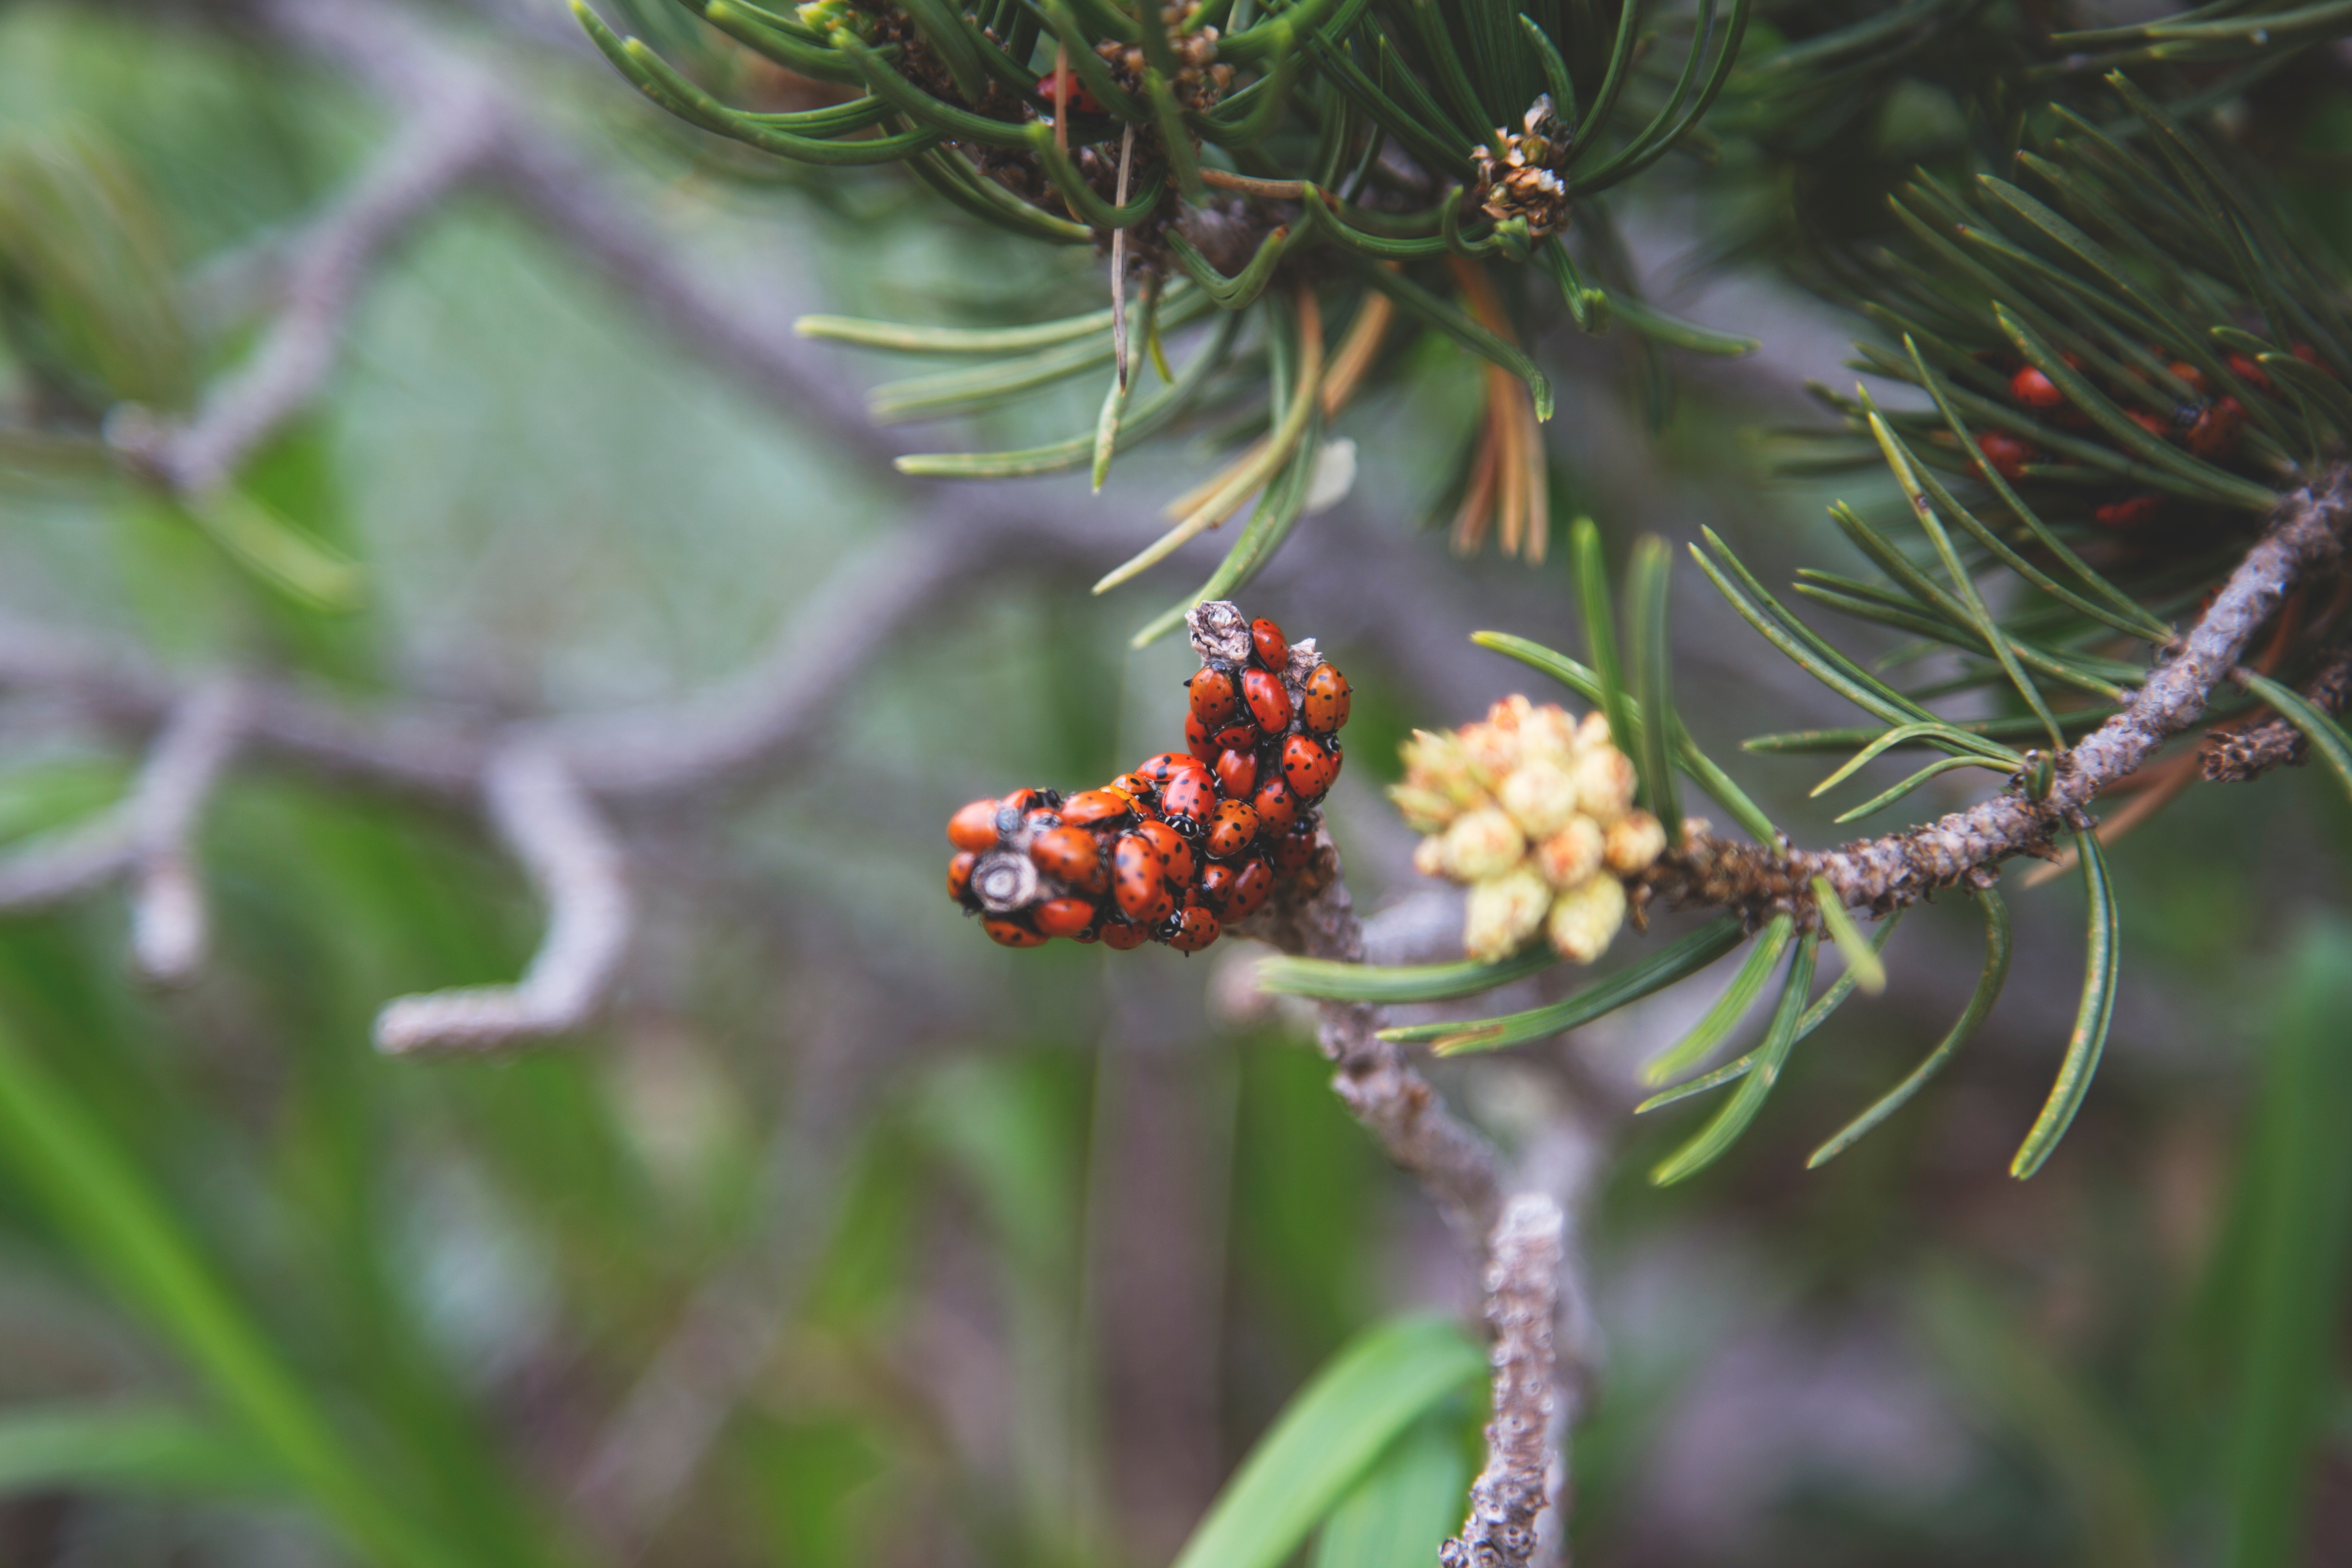
tree, branch, plant, flower, produce, evergreen, botany, flora, fauna, invertebrate, shrub, macro photography, flowering plant, woody plant, land plant